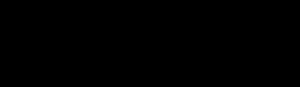
Algegift
Den kemiske struktur af ciguatoxin CTX1B
Algegifte eller algetoxiner er giftstoffer som visse alger danner. De dannes af blågrønalger, furealger og visse andre mikroalger, der kan være en sundhedsrisiko for mennesker og dyr, både gennem fødekæden, ved opblomstring af algevækst i badevandet og gennem overfladevand, der bliver brugt som drikkevand. Igennem fødekæden kan de toksin-producerende alger forgifte muslinger og være årsag til skaldyrsforgiftning.